Gery Chico

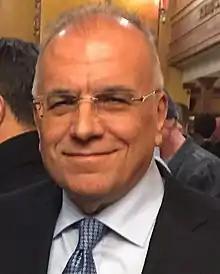
Chico in 2018

Gery J. Chico (born August 24, 1956) is an American politician, lawyer, public official and former Democratic primary candidate to become the U.S. Senator from Illinois.